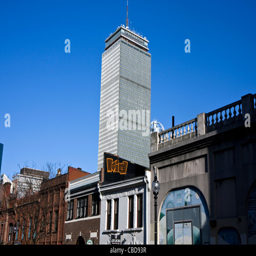
building and the architecture around at sunset